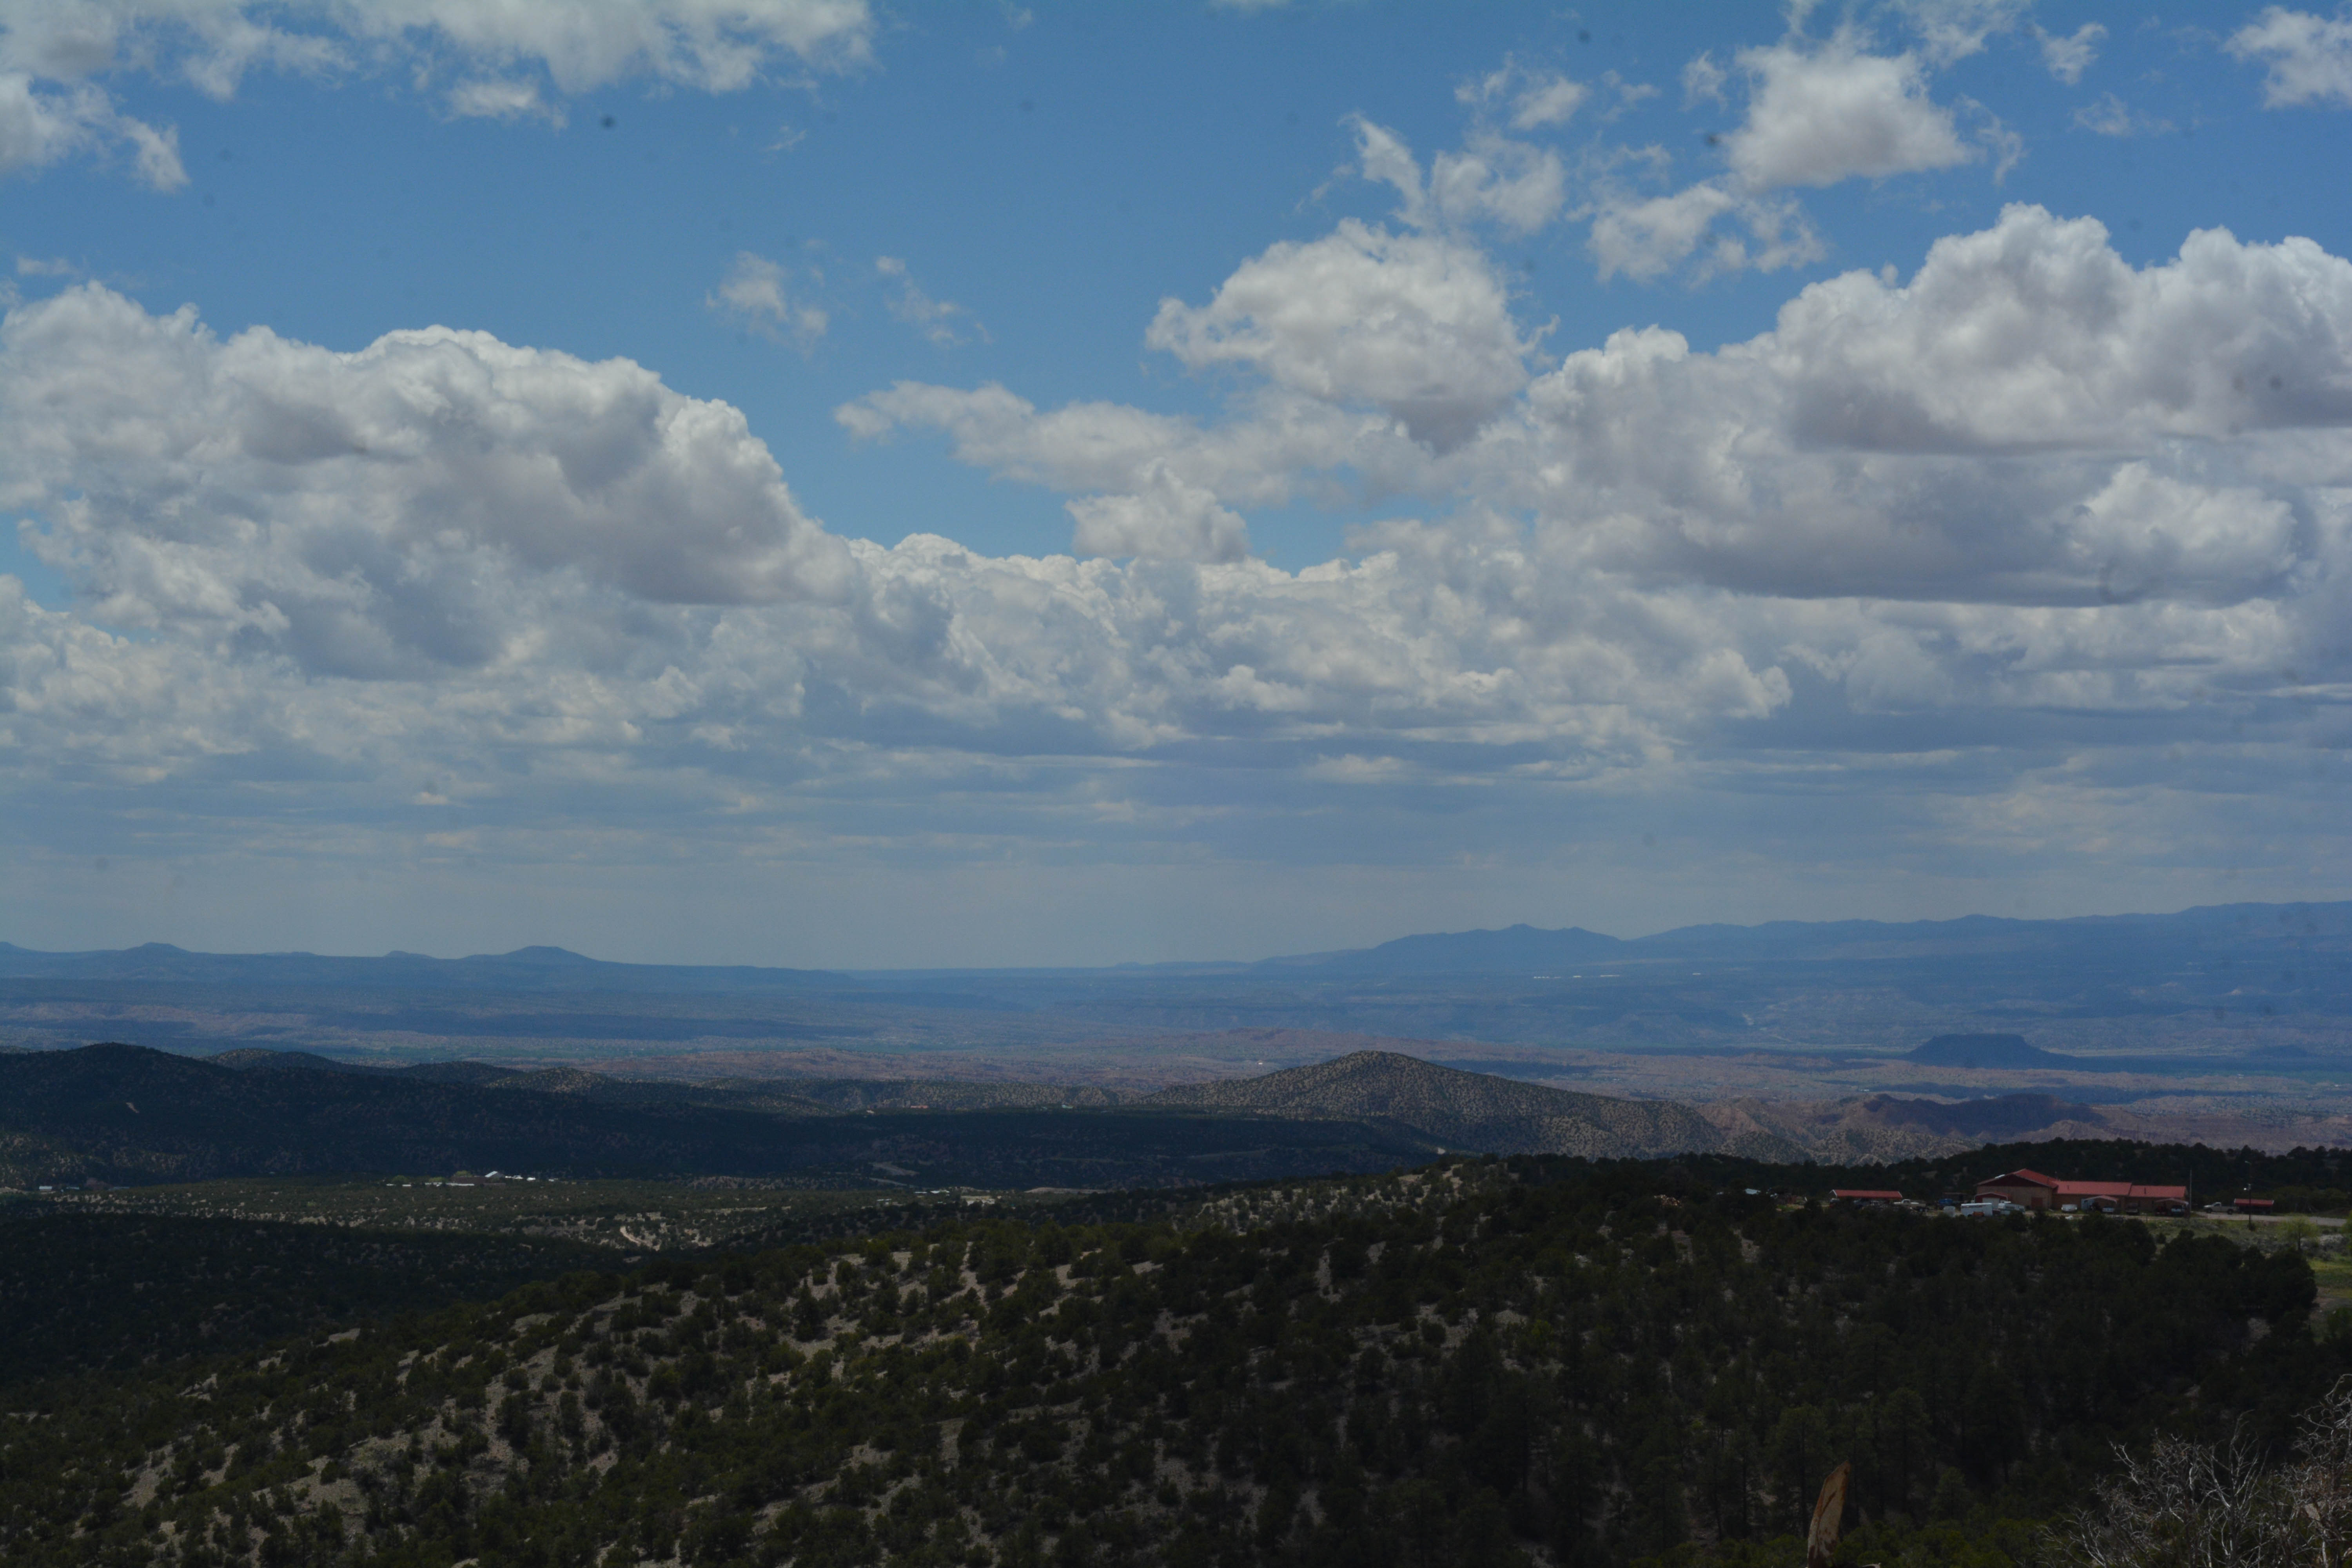
landscape, nature, horizon, wilderness, mountain, cloud, sky, prairie, hill, valley, mountain range, ridge, plain, grassland, plateau, santafe, truchas, northernnewmexico, pueblosantafe, ecosystem, rural area, landform, geographical feature, mountainous landforms